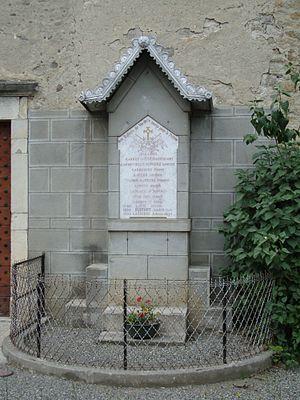
Verdets est une commune française située dans le département des Pyrénées-Atlantiques, en région Nouvelle-Aquitaine.